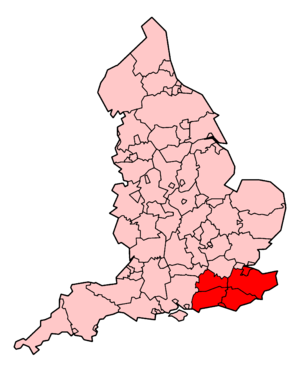
Le South East Coast Ambulance service NHS Foundation Trust est le service d'ambulance du National Health Service pour le sud-est de l'Angleterre, couvrant le Kent, Surrey, West Sussex et East Sussex. Il couvre également une partie du nord-est du Hampshire autour de Aldershot, Farnborough, Fleet et Yateley.